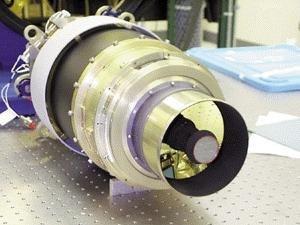
La géostratégie est d'après la définition classique du contre-amiral Pierre Célérier, « l'étude des rapports entre les problèmes stratégiques et les facteurs géographiques ».